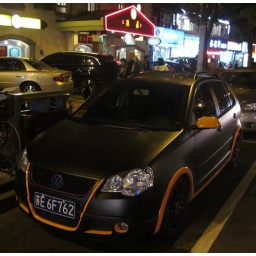
tuning in china ! VW Polo with matt black paint and orange accents ! too cool to pass